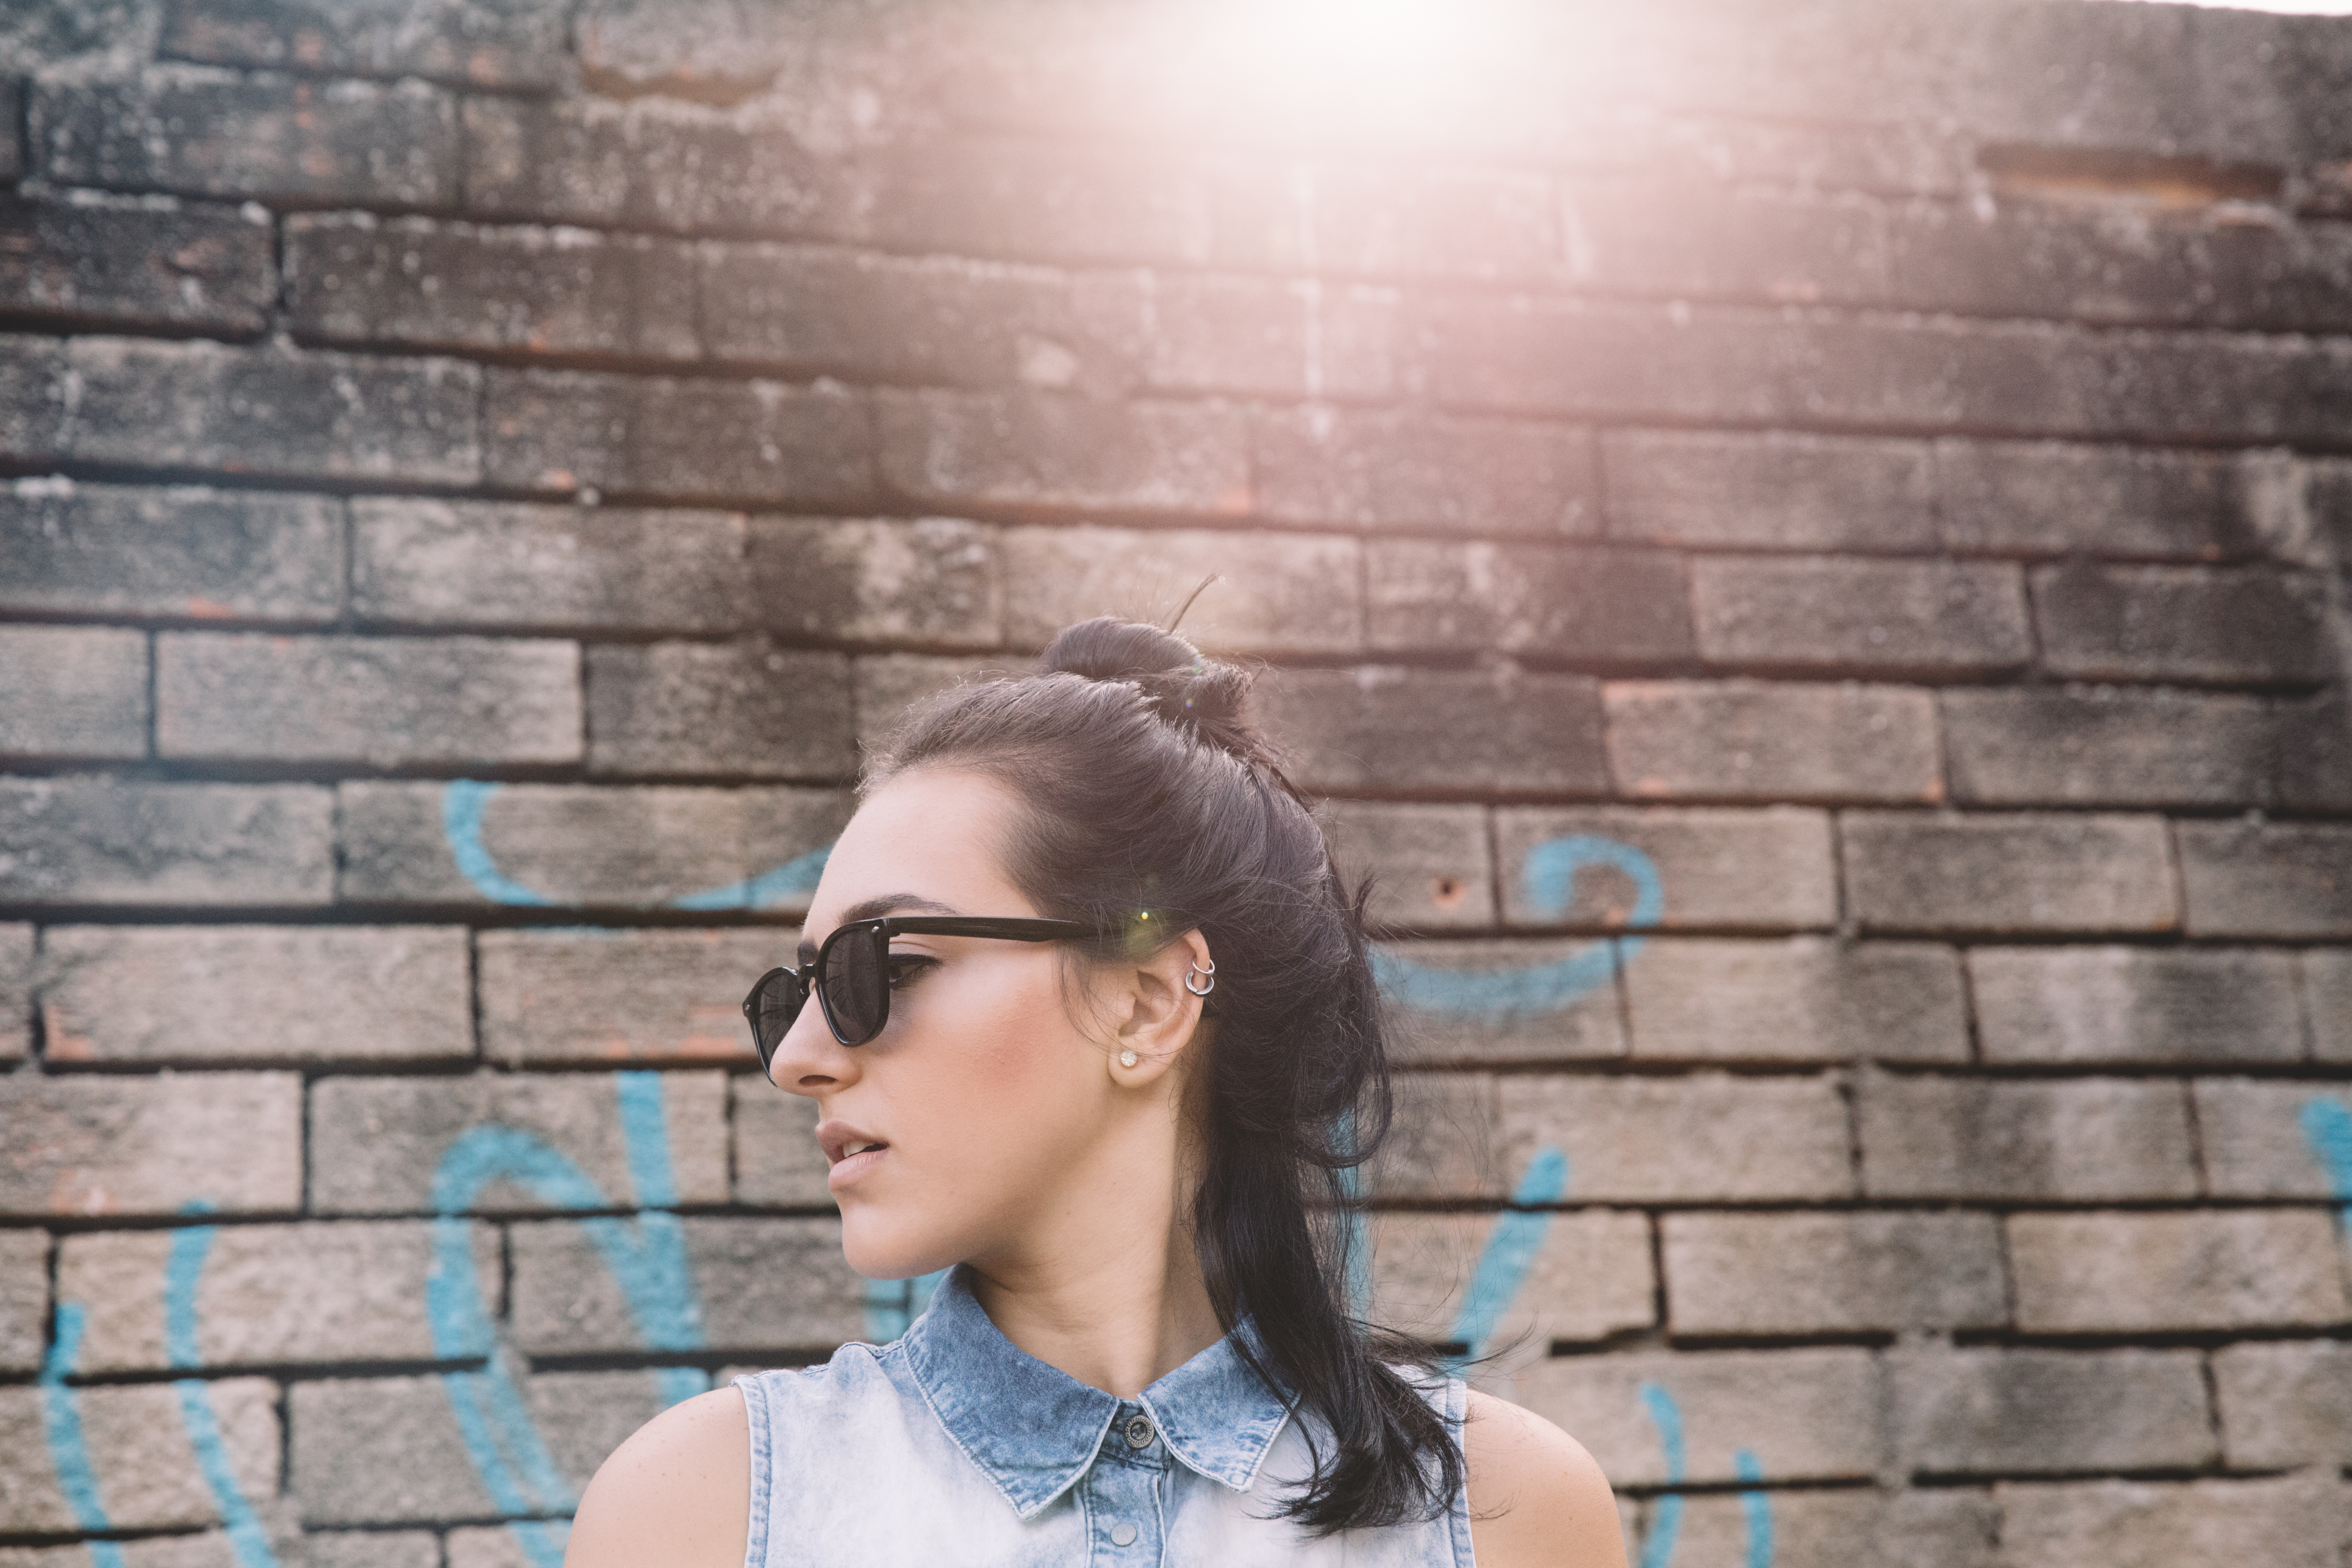
girl, woman, white, photography, female, brunette, portrait, model, color, sitting, blue, lady, bride, caucasian, eye, glasses, photograph, beauty, photo shoot, portrait photography